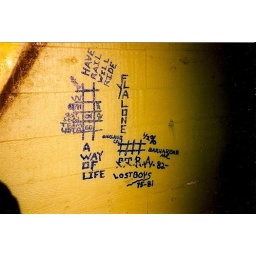
FTRA bridge sign in